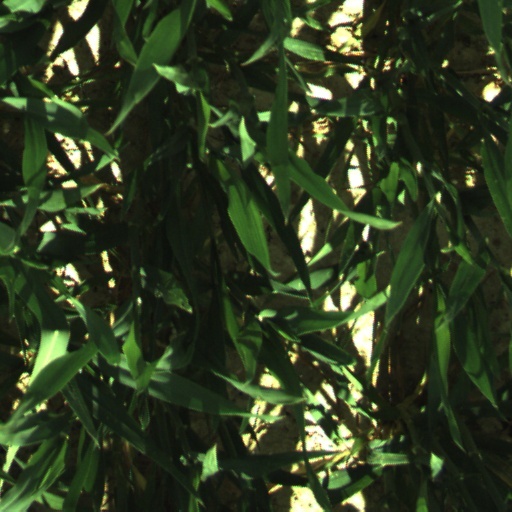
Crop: wheat